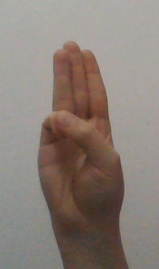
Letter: thaa